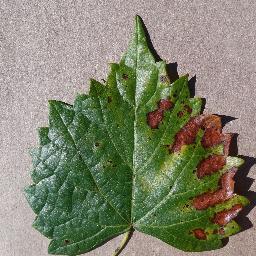
Label: Grape___Esca_(Black_Measles)